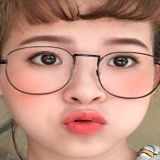
diễn viên Thúy Kiều Faptv